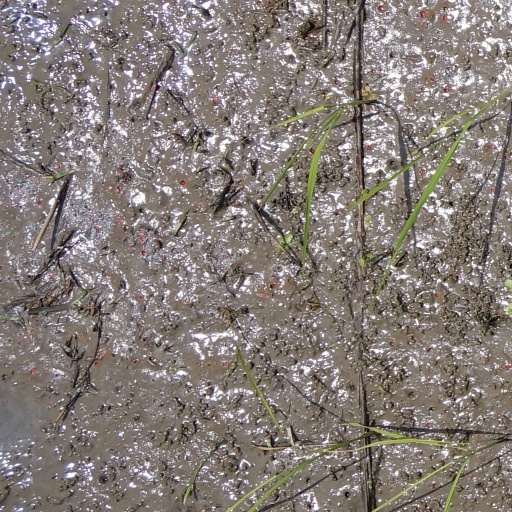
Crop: rice